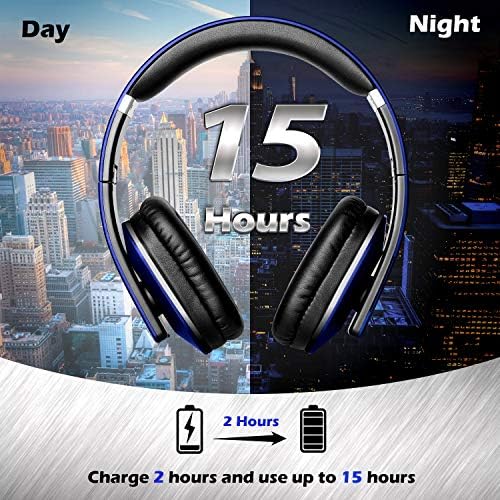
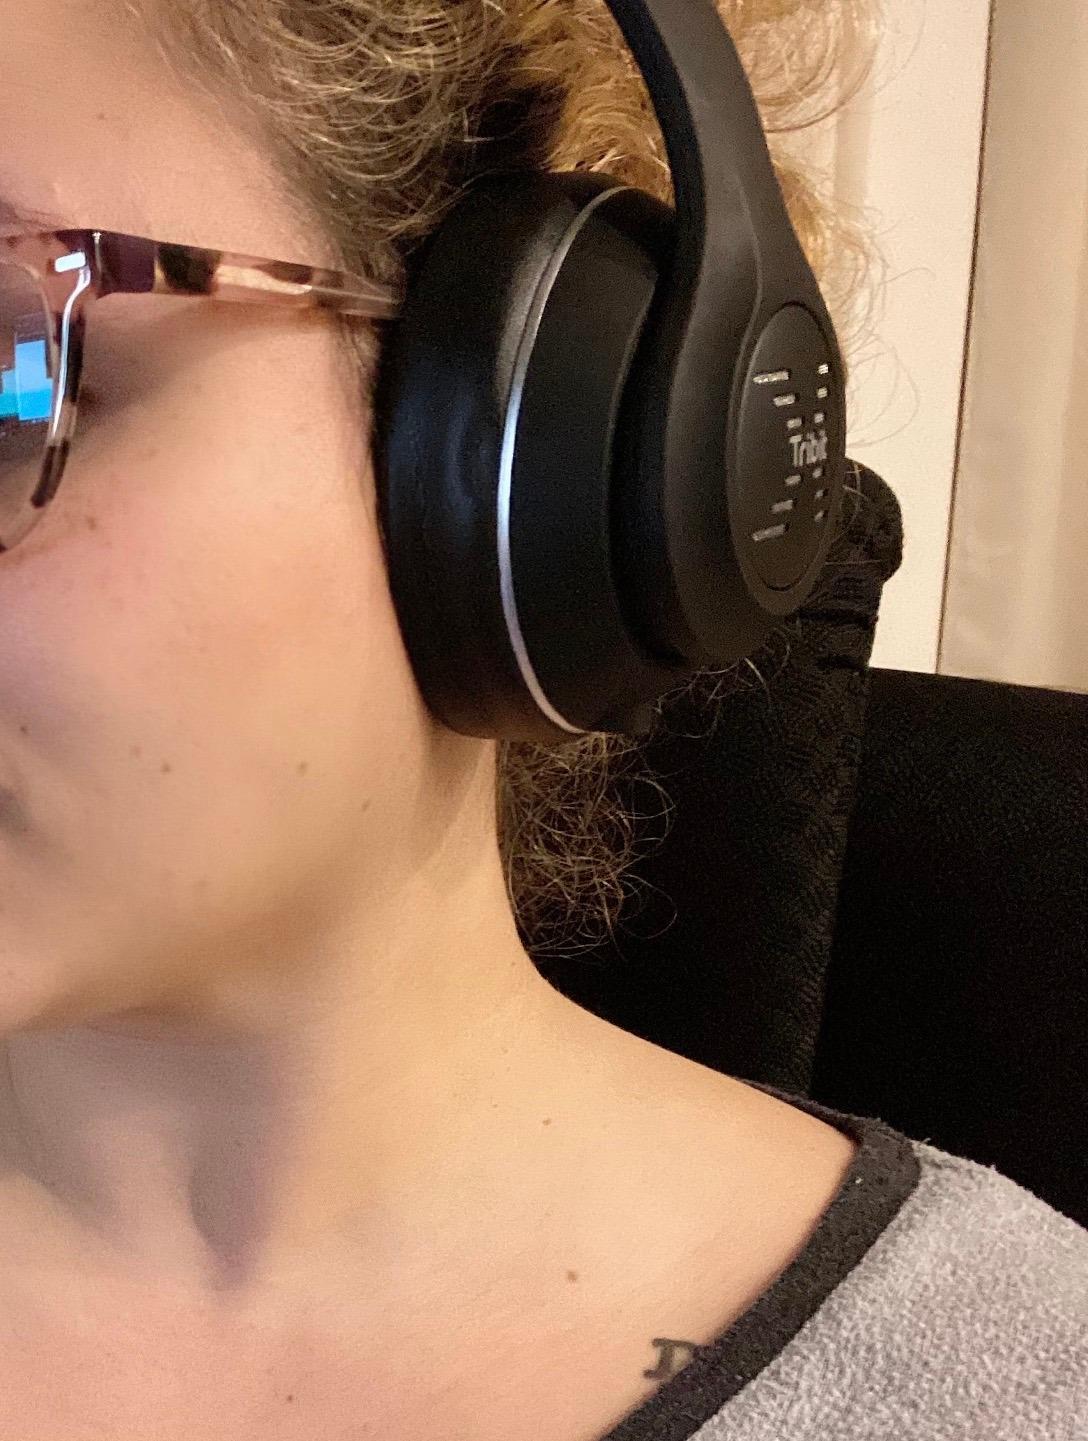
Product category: headphones
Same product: no